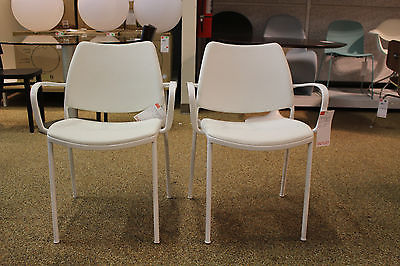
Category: chair